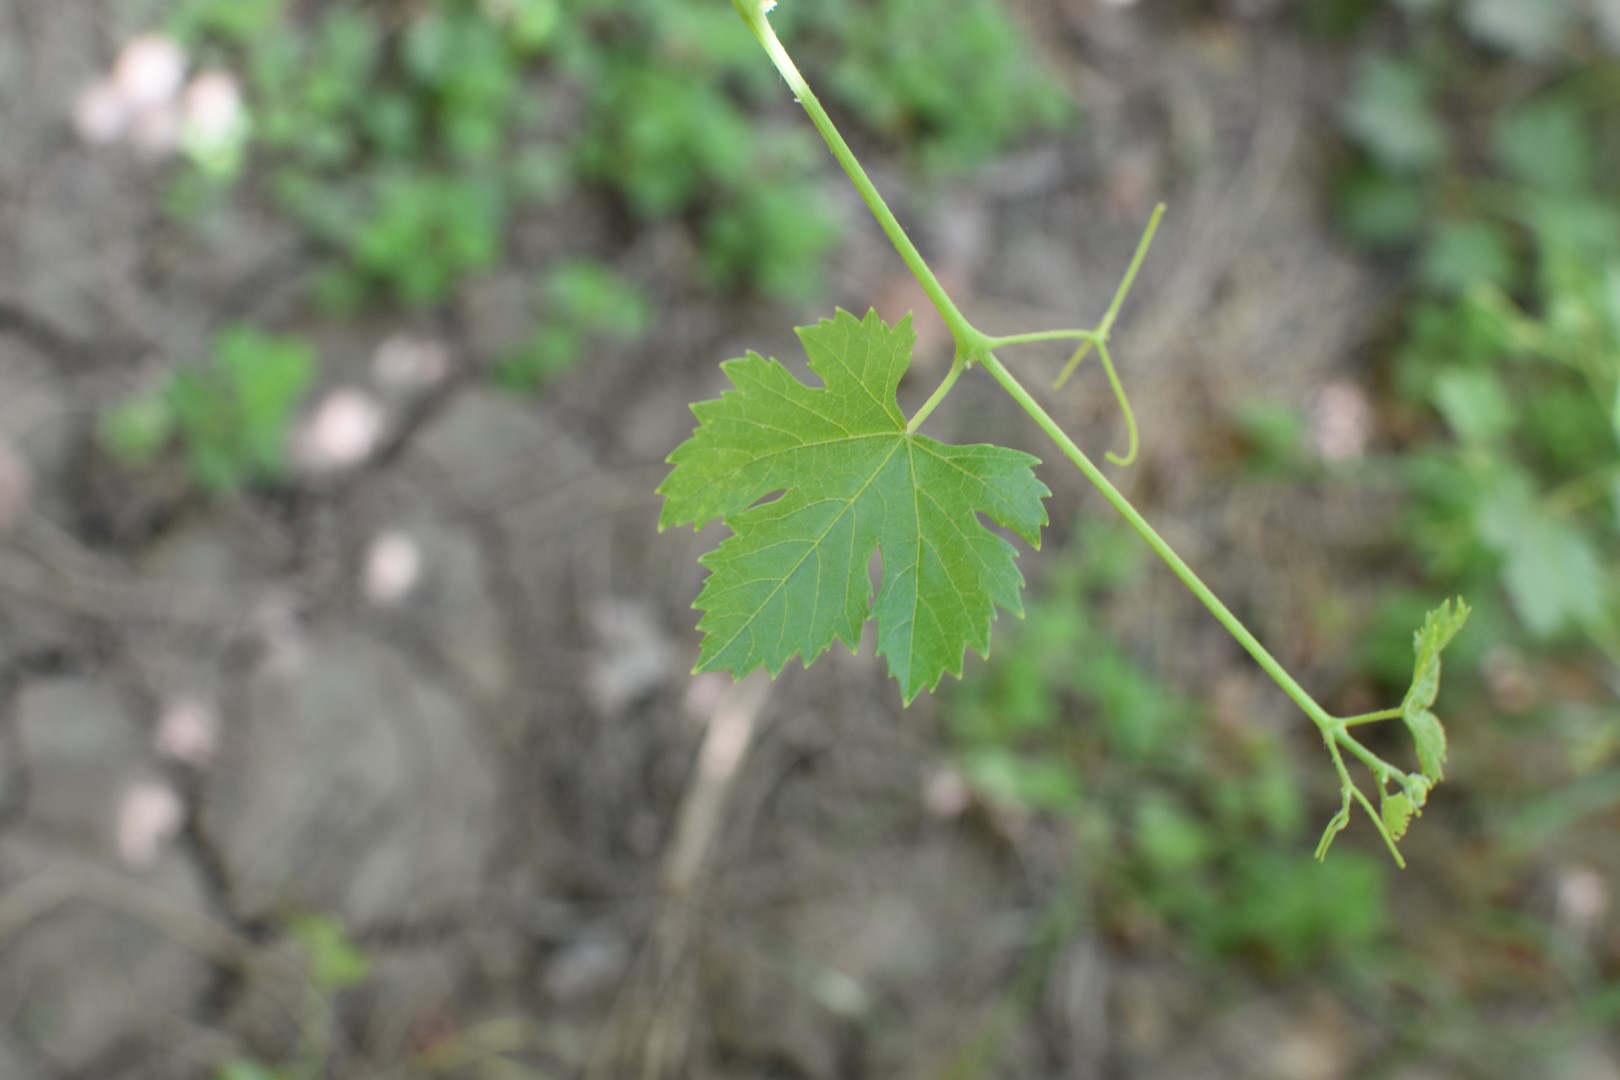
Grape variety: Halawani